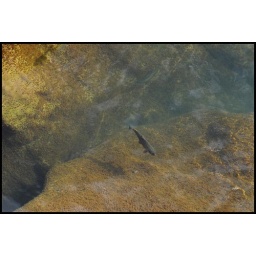
Trout swimming in the river Llobregat.